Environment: real
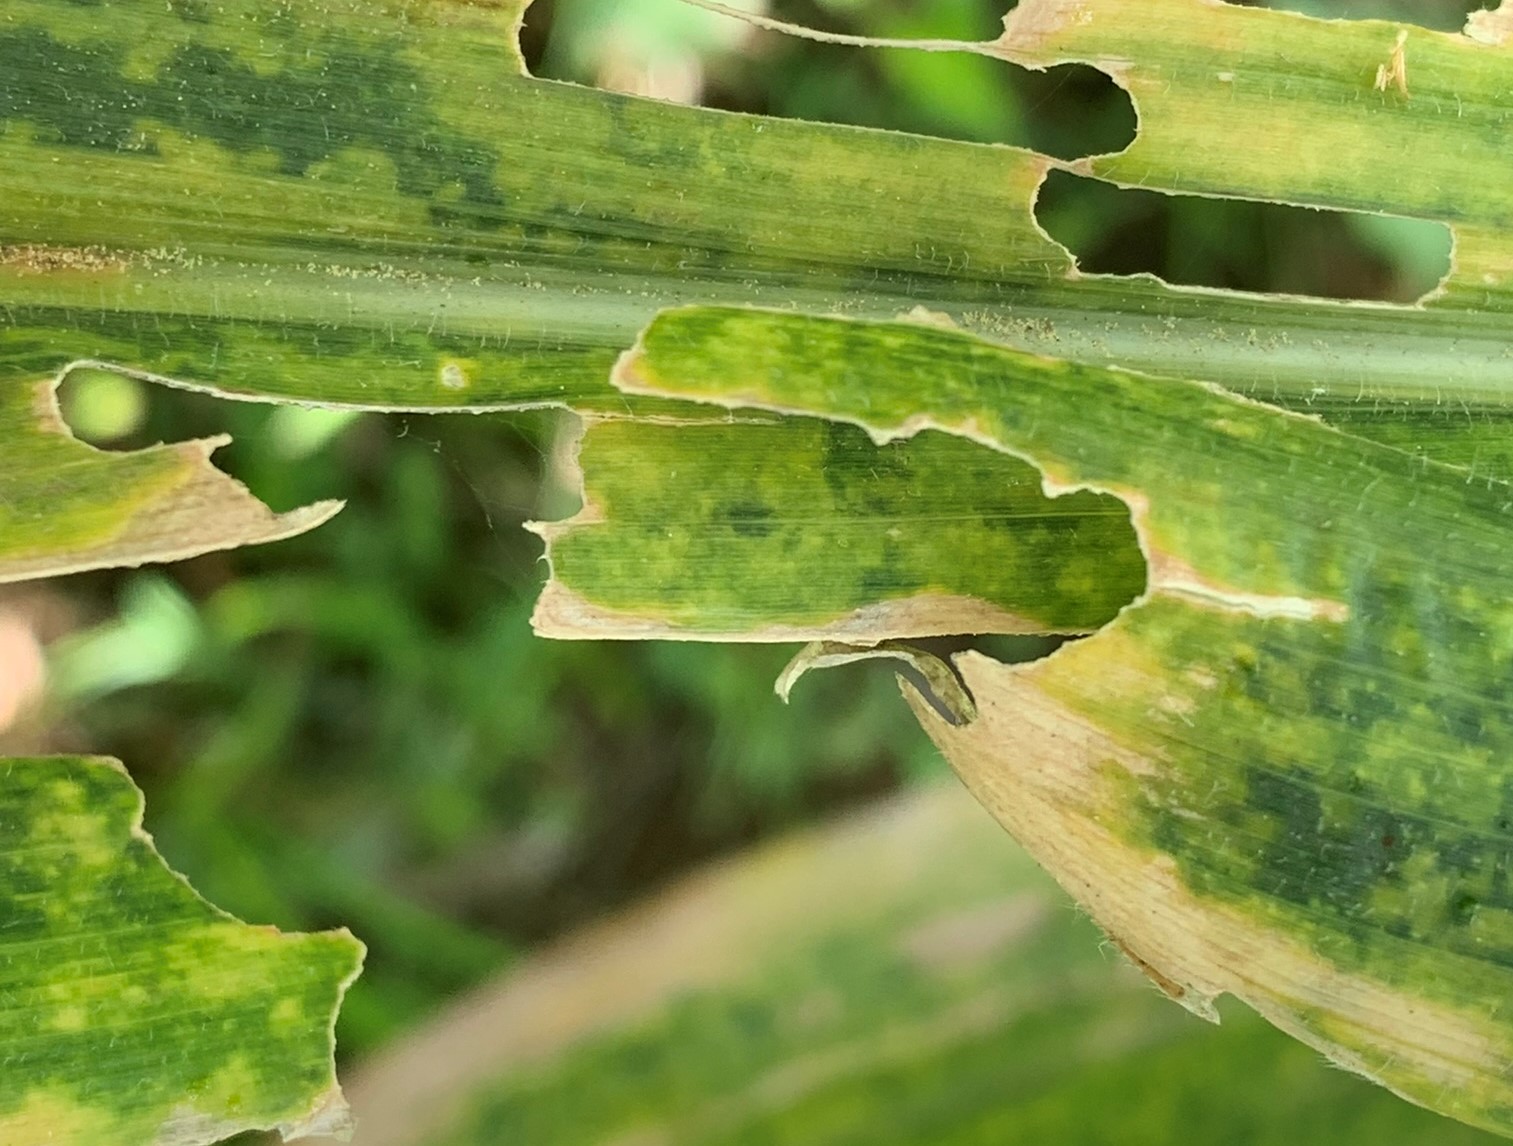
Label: lethal_necrosis